List of Squid Game characters

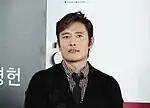
The Front Man / Hwang In-ho is portrayed by Lee Byung-hun

Hwang In-ho, also known as the Front Man and later posing as Player 001 in the second season, is the main antagonist of the Squid Game series. He is portrayed by Lee Byung-hun.